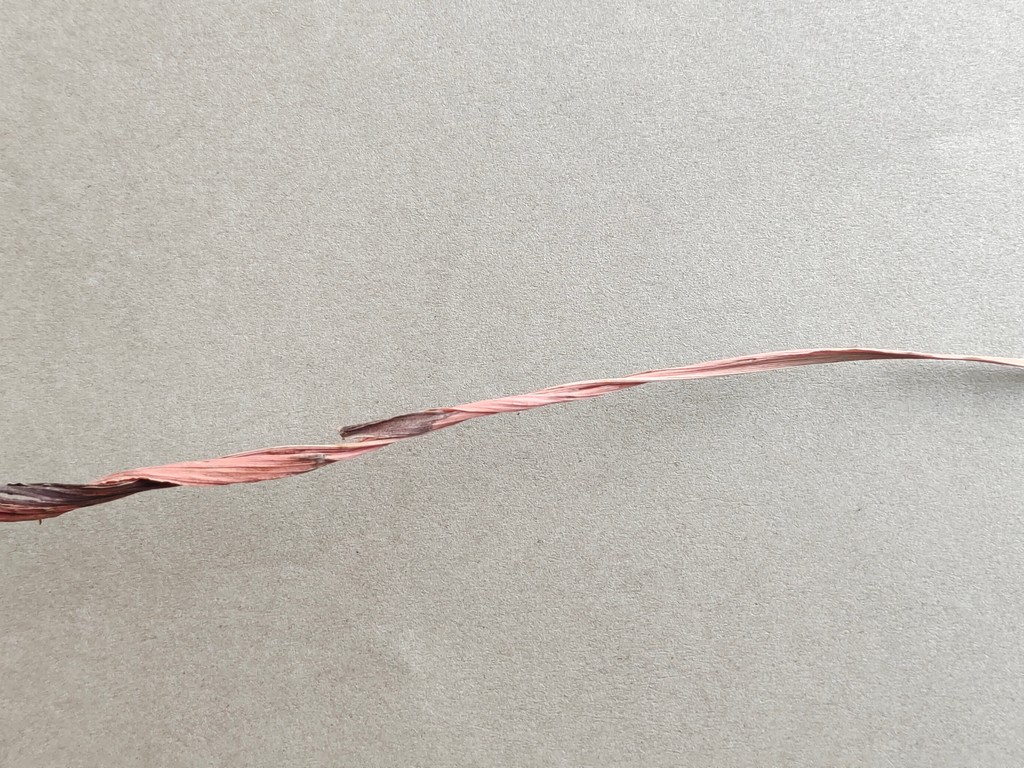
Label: Dried